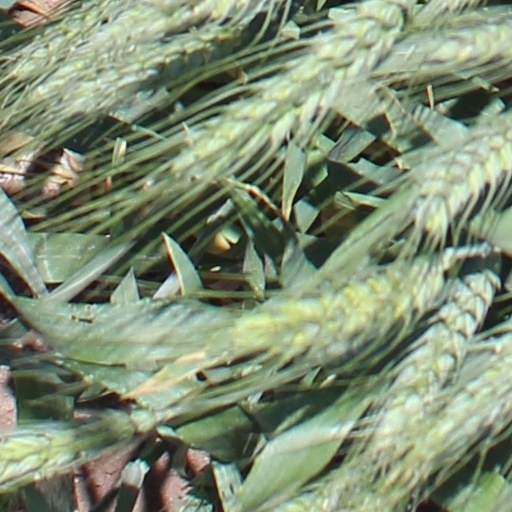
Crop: wheat